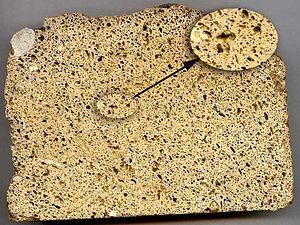
L’astroblème de Rochechouart-Chassenon, aussi surnommé « la météorite de Rochechouart », est un ensemble de marques laissées par l’impact d’un astéroïde tombé il y a environ 206,9 ± 0,3 millions d’années, soit environ 5,6 Ma avant la limite entre le Trias et le Jurassique. Cette datation remet en cause les conclusions de certaines études d'une moins grande précision qui considéraient que la chute de cet astéroïde était contemporaine de l'extinction massive du Trias-Jurassique.